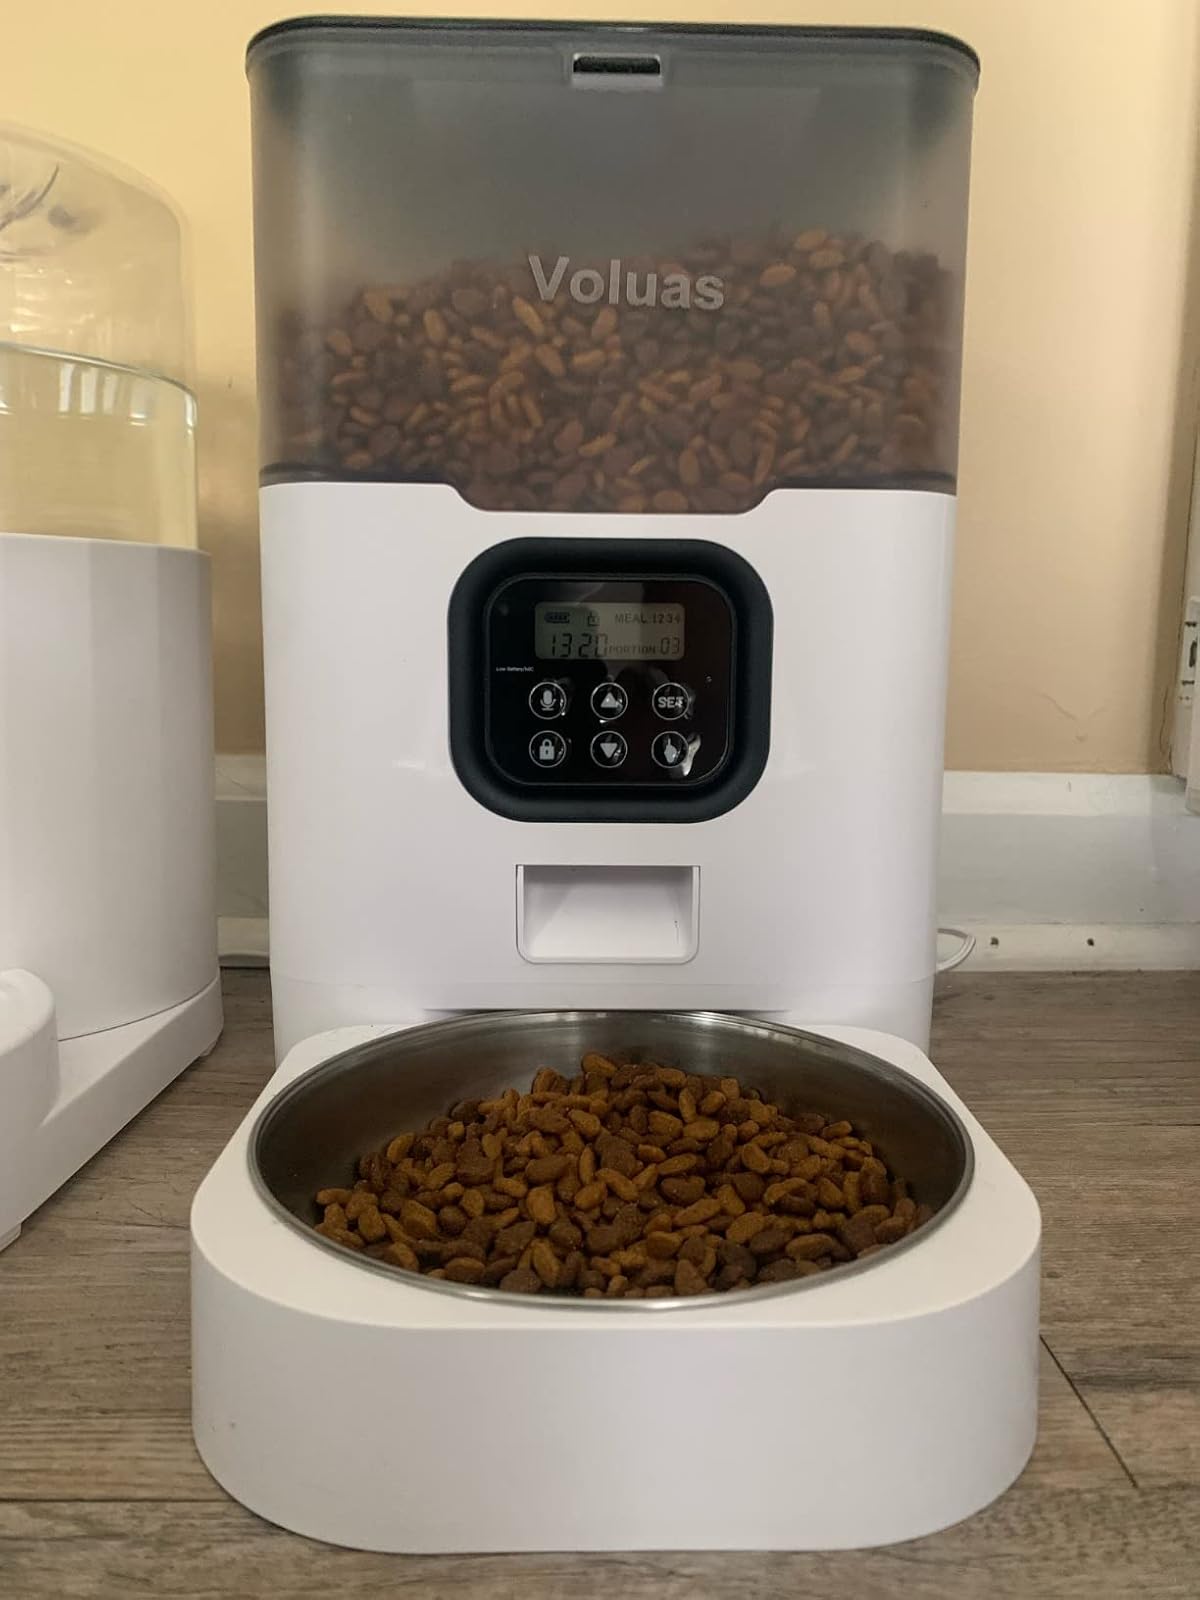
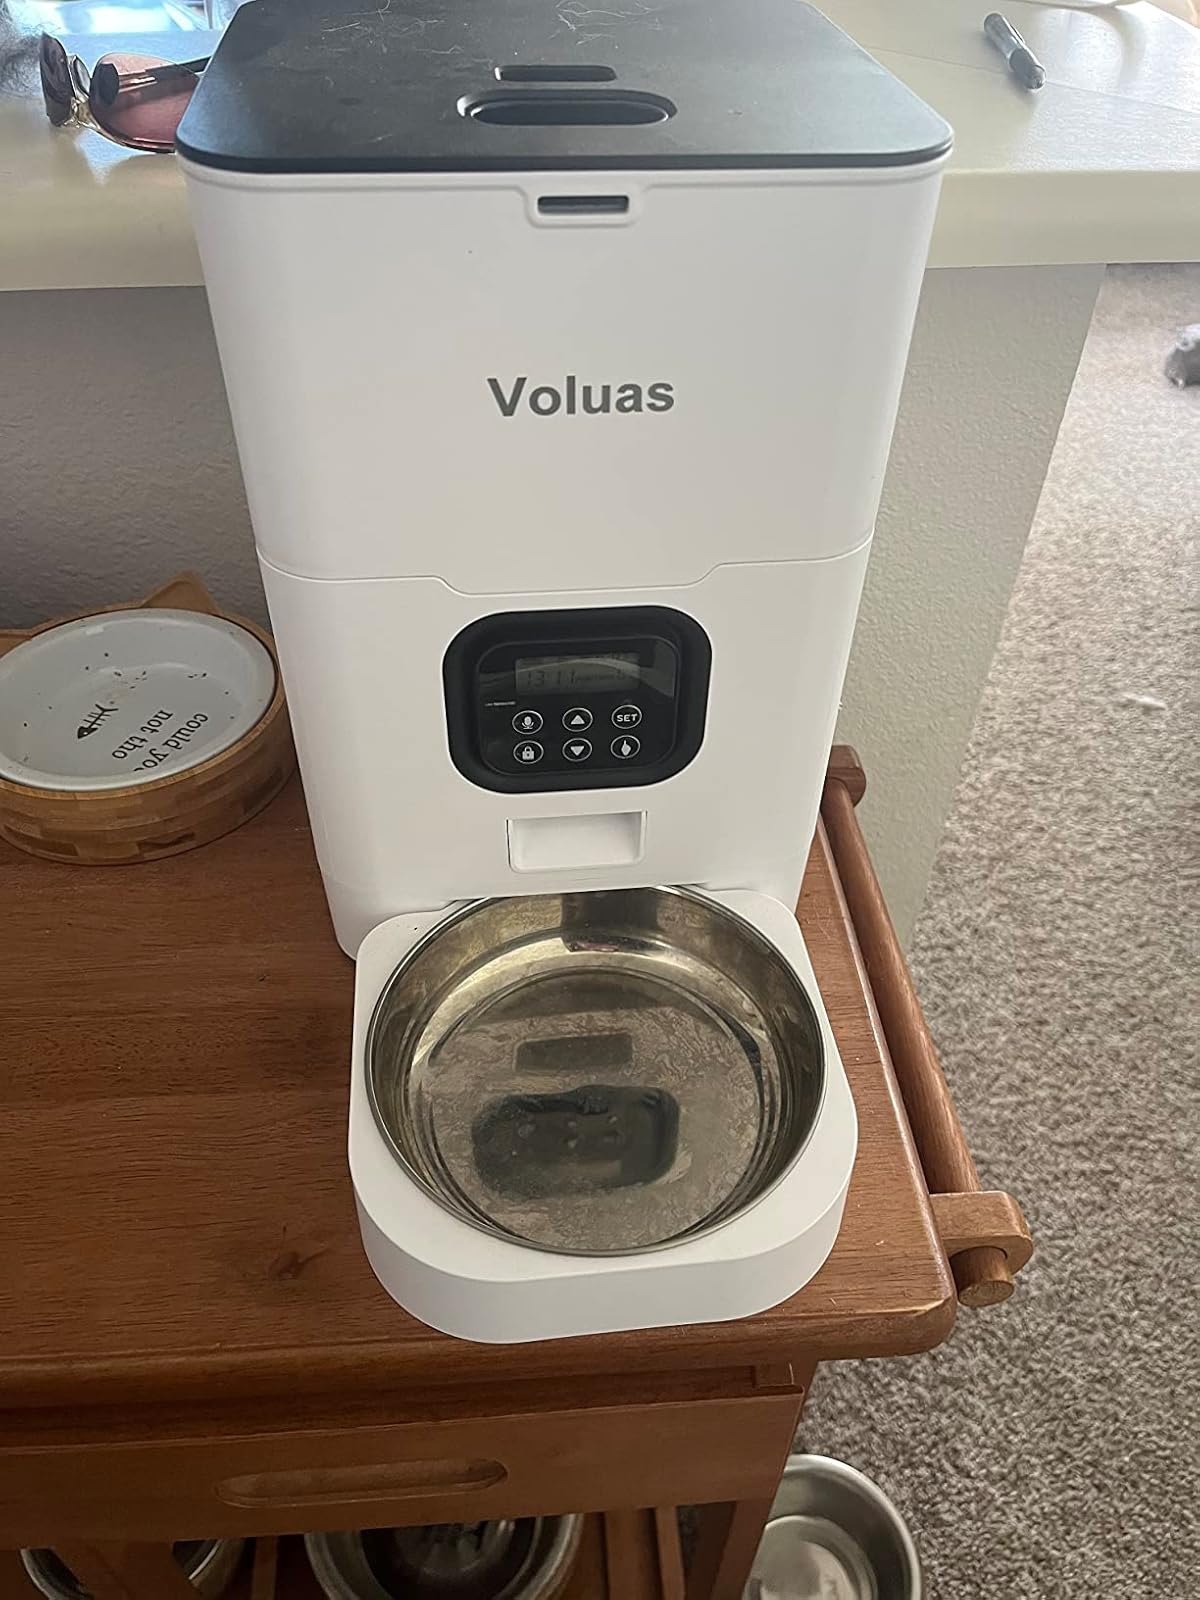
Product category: items_feeder
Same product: no